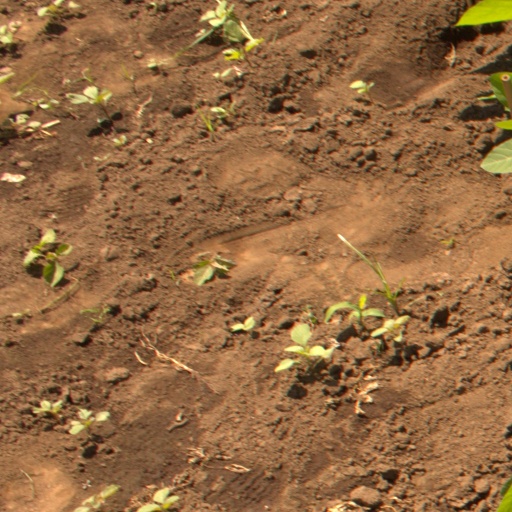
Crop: soybean